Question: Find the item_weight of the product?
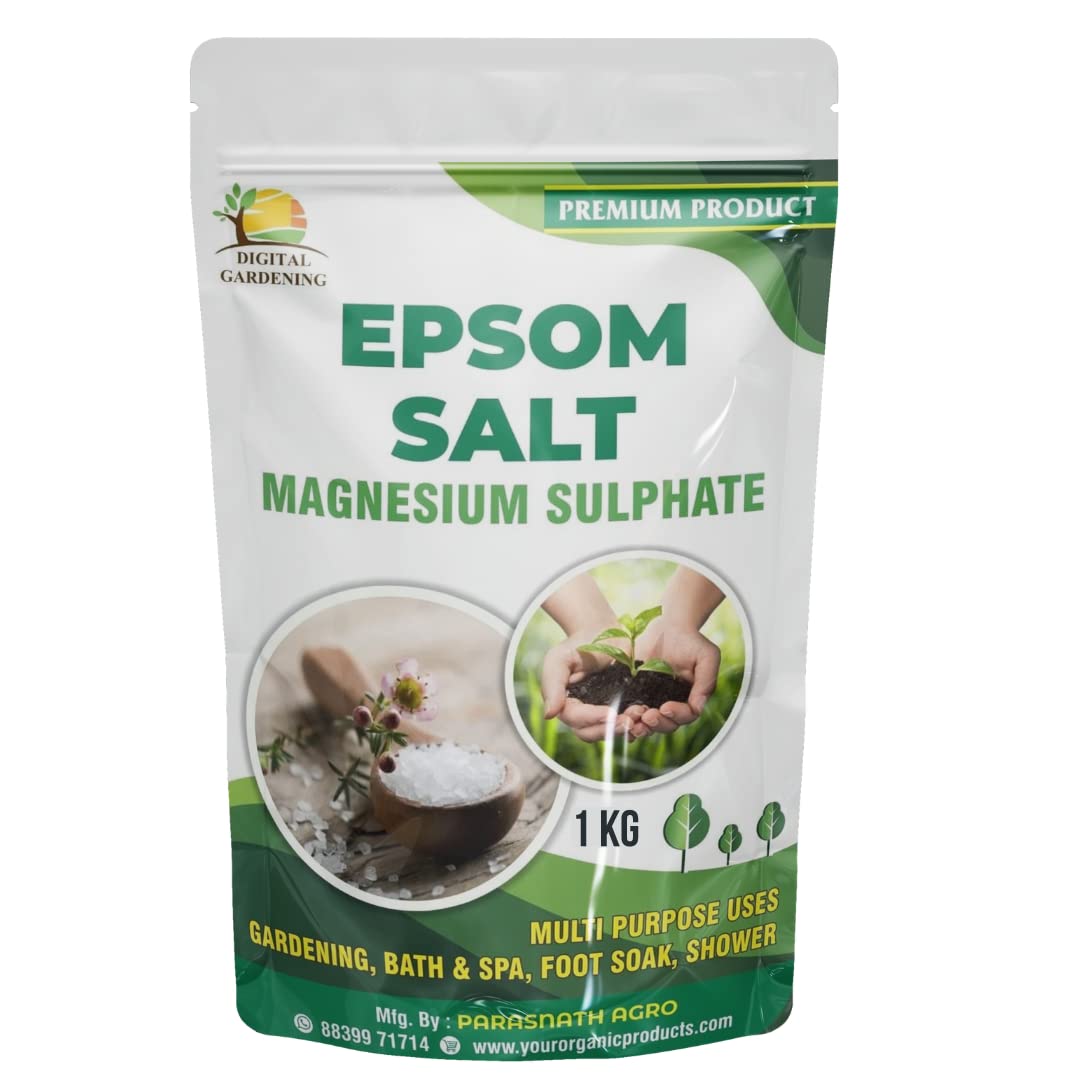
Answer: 1 kilogram